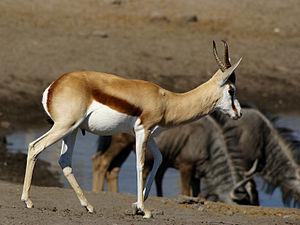
La Mkuze Game Reserve ou Mkhuze Game Reserve ou uMkhuze Game Reserve est une réserve animalière de 40 000 hectares située dans le nord du KwaZulu-Natal en Afrique du Sud.